Describe the emotion expressed in this image:  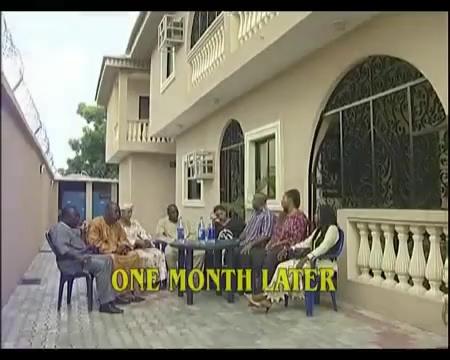
This person displays Suffering, valence and arousal with moderate intensity.